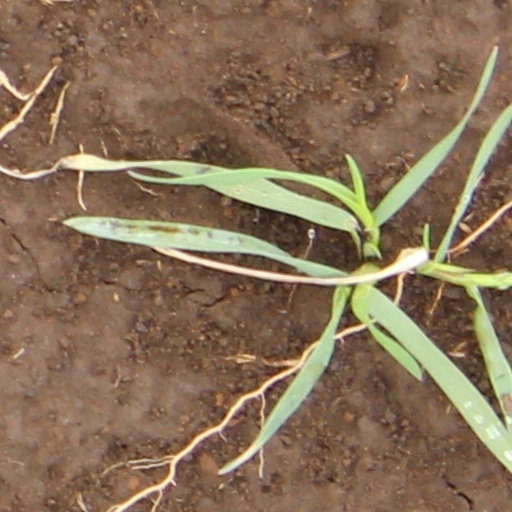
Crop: wheat